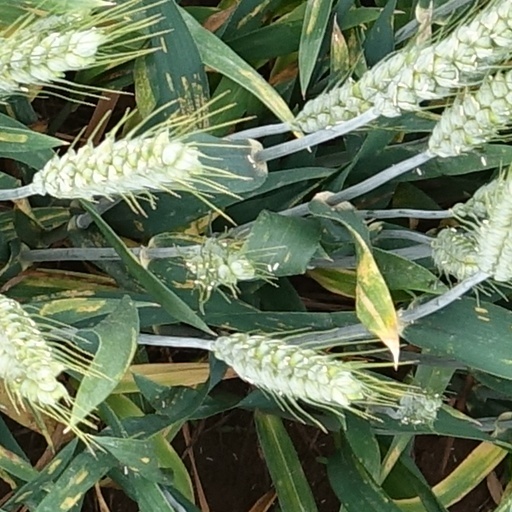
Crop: wheat